Waverley Abbey

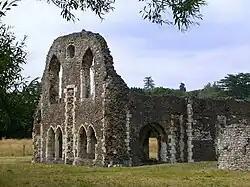
The ruins of Waverley Abbey

The 13th century was a difficult time for the abbey. In July 1201 the abbey was flooded "and all but carried away" by a storm which caused the abbey's crops to fail. The abbey was rebuilt during the 13th century, and much of the remains visible today date from this period. Construction on the new abbey church began in March 1203-04, financed by William, Rector of Broadwater; however, the abbey's monks were struck by famine and forced to beg food from other monastic houses.